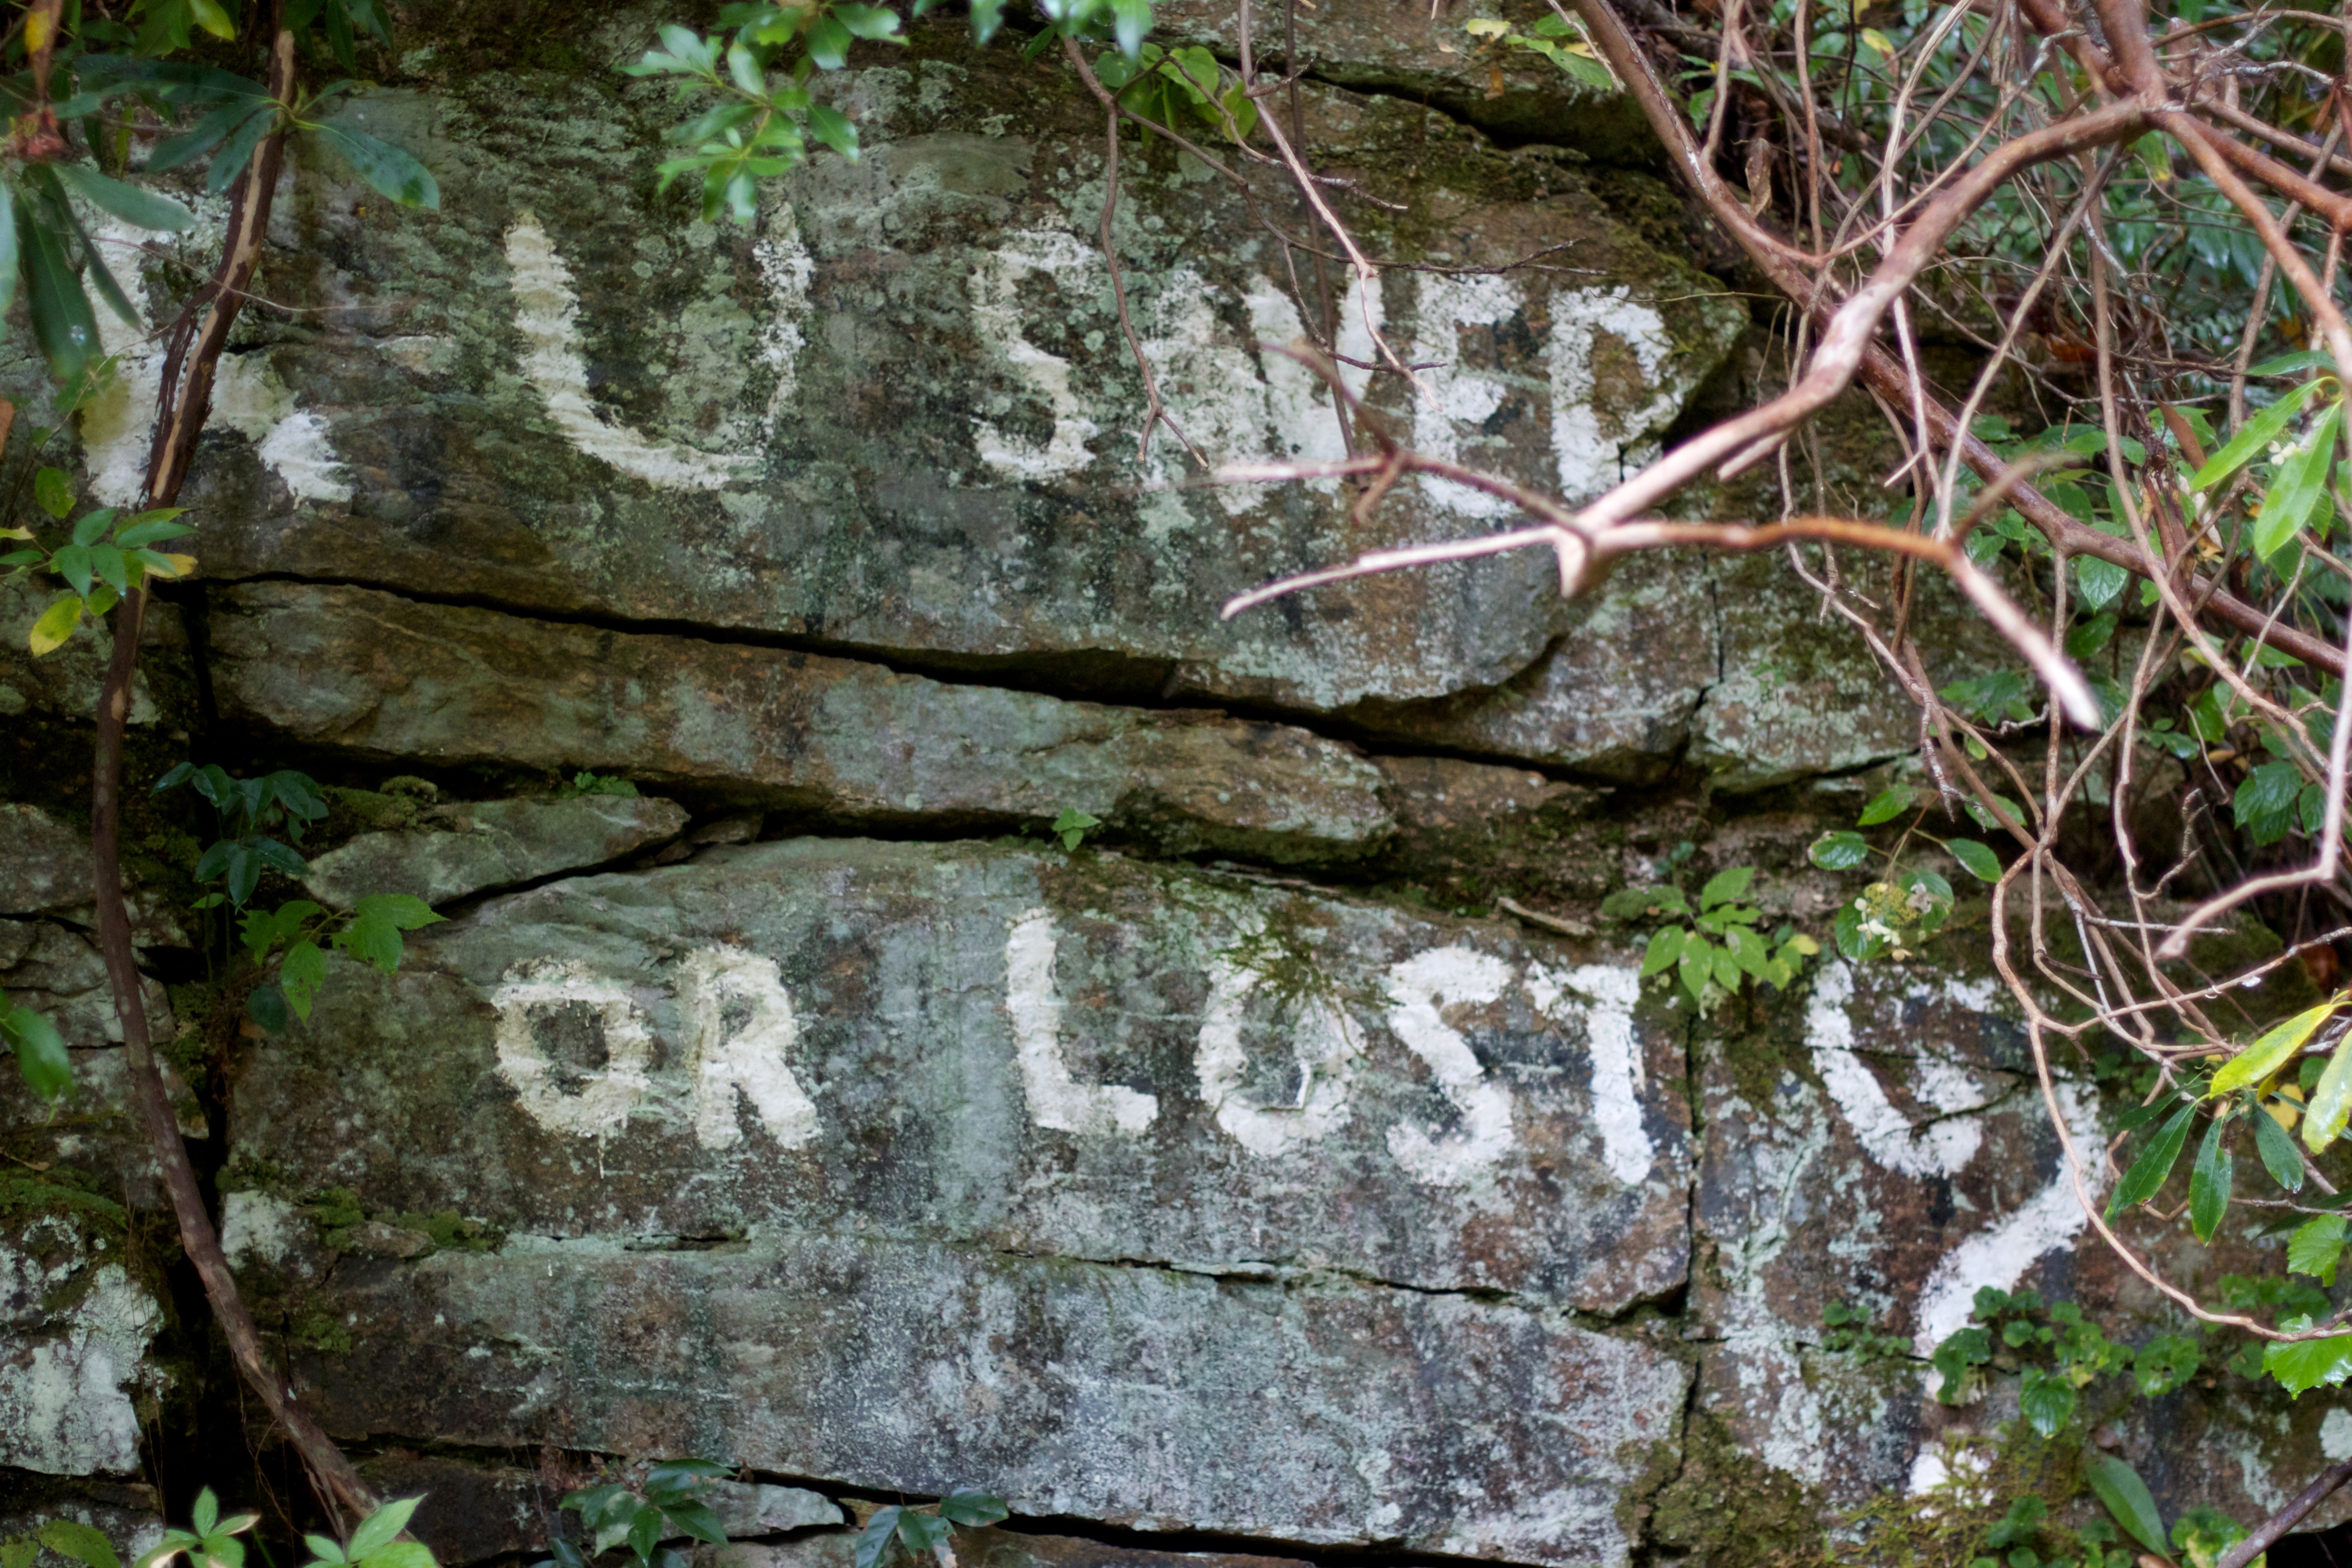
tree, forest, rock, trail, flower, trunk, moss, jungle, rainforest, woodland, habitat, odyssey, natural environment, woody plant